Corny Point (South Australia)

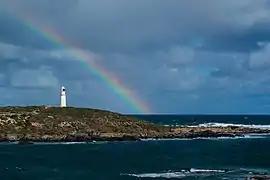
Corny point headland

Corny Point is a headland located on the west coast of the Yorke Peninsula in South Australia about north west of the town of Warooka. The point is described as being "a sloping rocky double projection..." where the "coast on the N[orth] side is low and sandy whereas the coast on the S[outh] side is higher than the point itself." It is the south headland of Hardwicke Bay. It was named by Matthew Flinders on 18 March 1802. The waters adjoining its shoreline are within the Southern Spencer Gulf Marine Park. Since 1882, it has been the site of a navigation aid in the form of a lighthouse.